Hjalmar Haalke

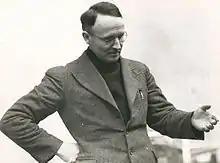

Born Hjalmar Hansen at Bakklandet in Trondheim, he was the son of Hartwig Julius Hansen (1865–1938) and Therese Kristine Torsnes (1872–1936). In 1919 he took the surname Haalke. He was a brother of dancer and ballet teacher Eva Haalke. In 1922, he married his second cousin, novelist Magnhild Haalke.